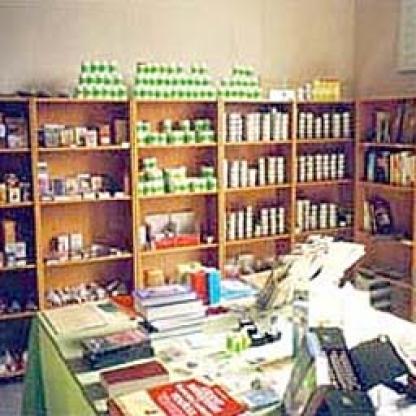
Scene: Indoor